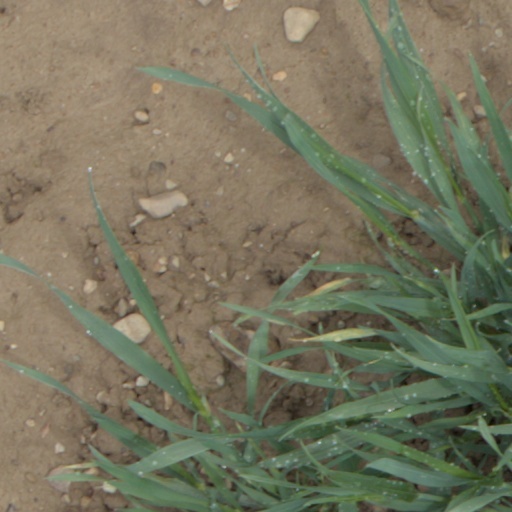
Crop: wheat